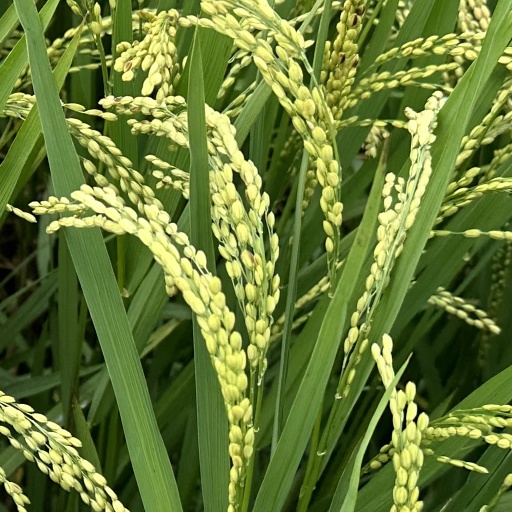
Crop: rice